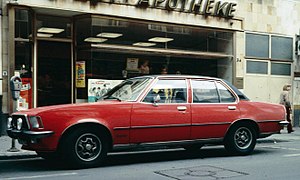
Opel Commodore / Commodore B (1972−1977)
Opel Commodore (1972−1977)
Opel Commodore var en personbilsmodel med sekscylindret rækkemotor fra bilfabrikanten Opel, som blev bygget i tre modelgenerationer mellem starten af 1967 og sommeren 1982.